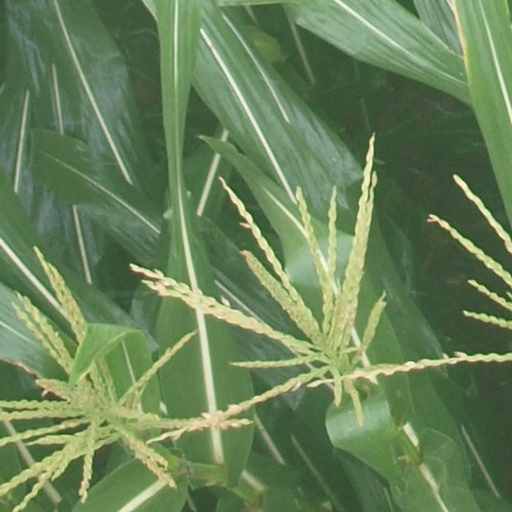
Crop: maize; corn